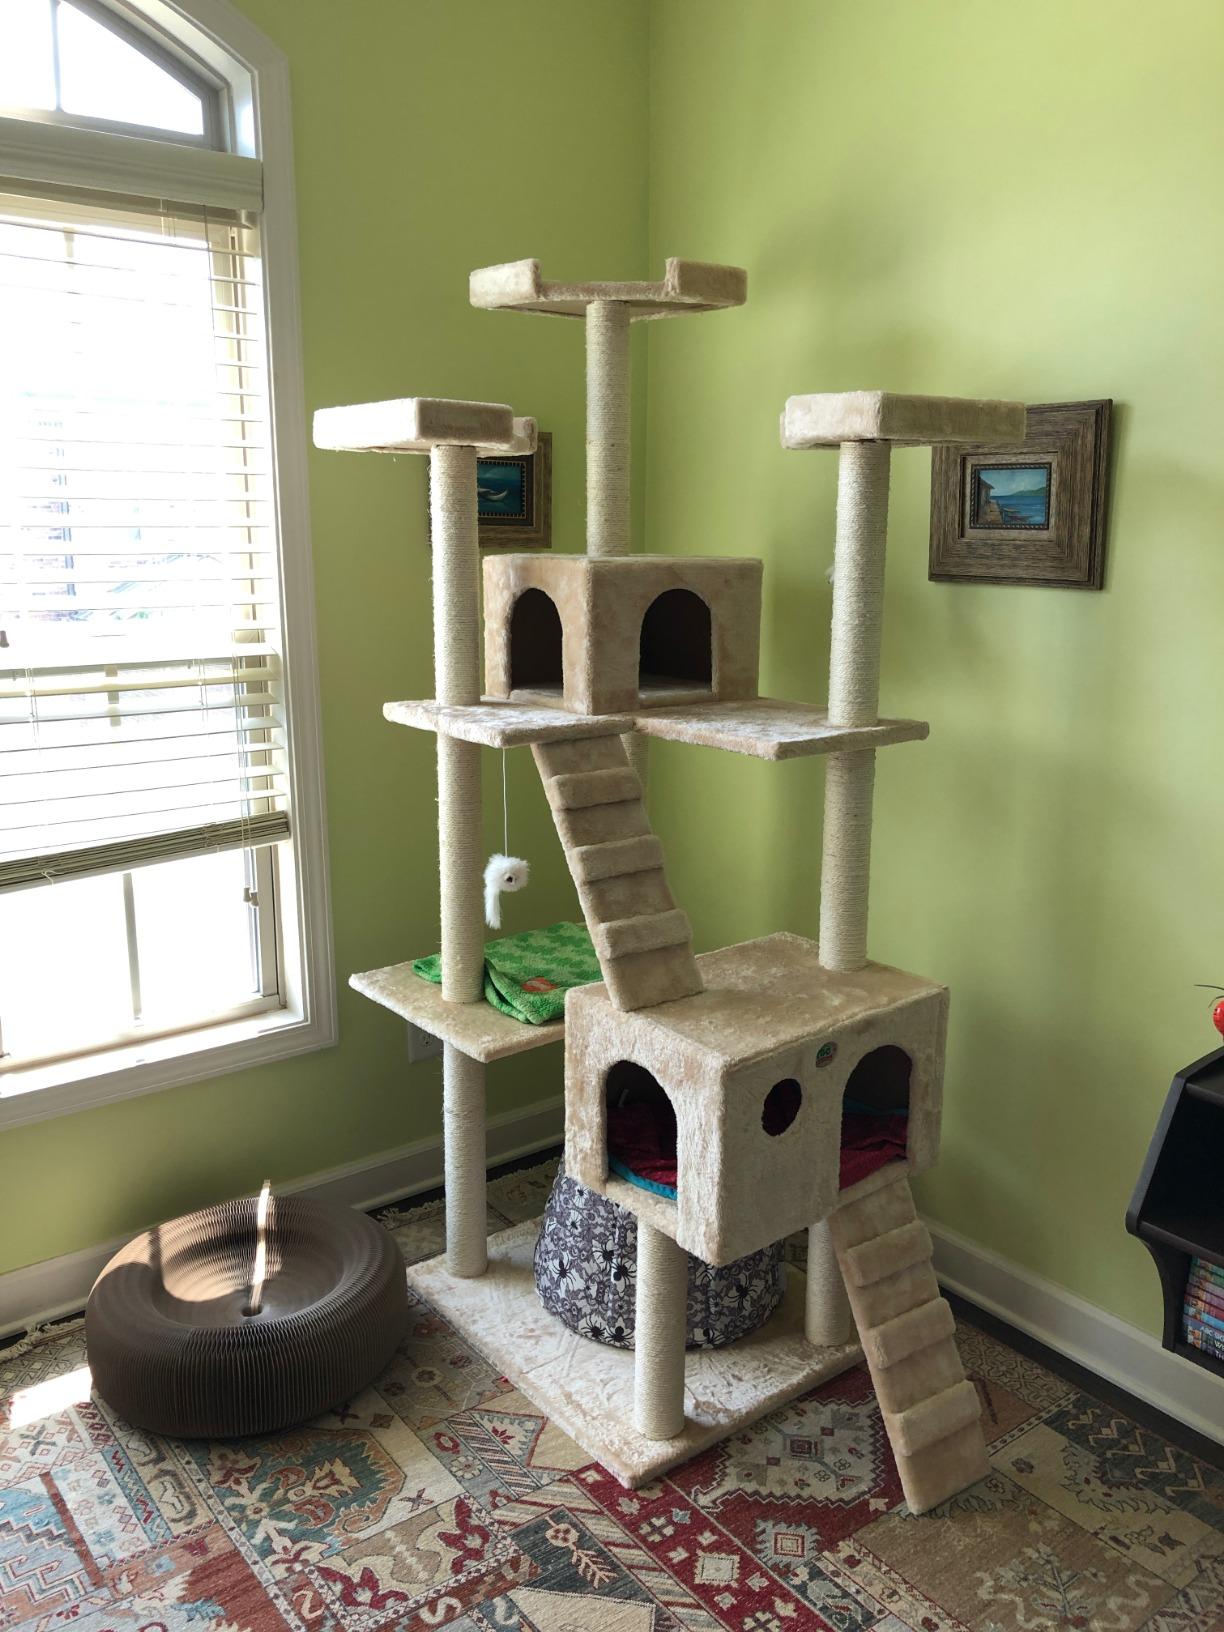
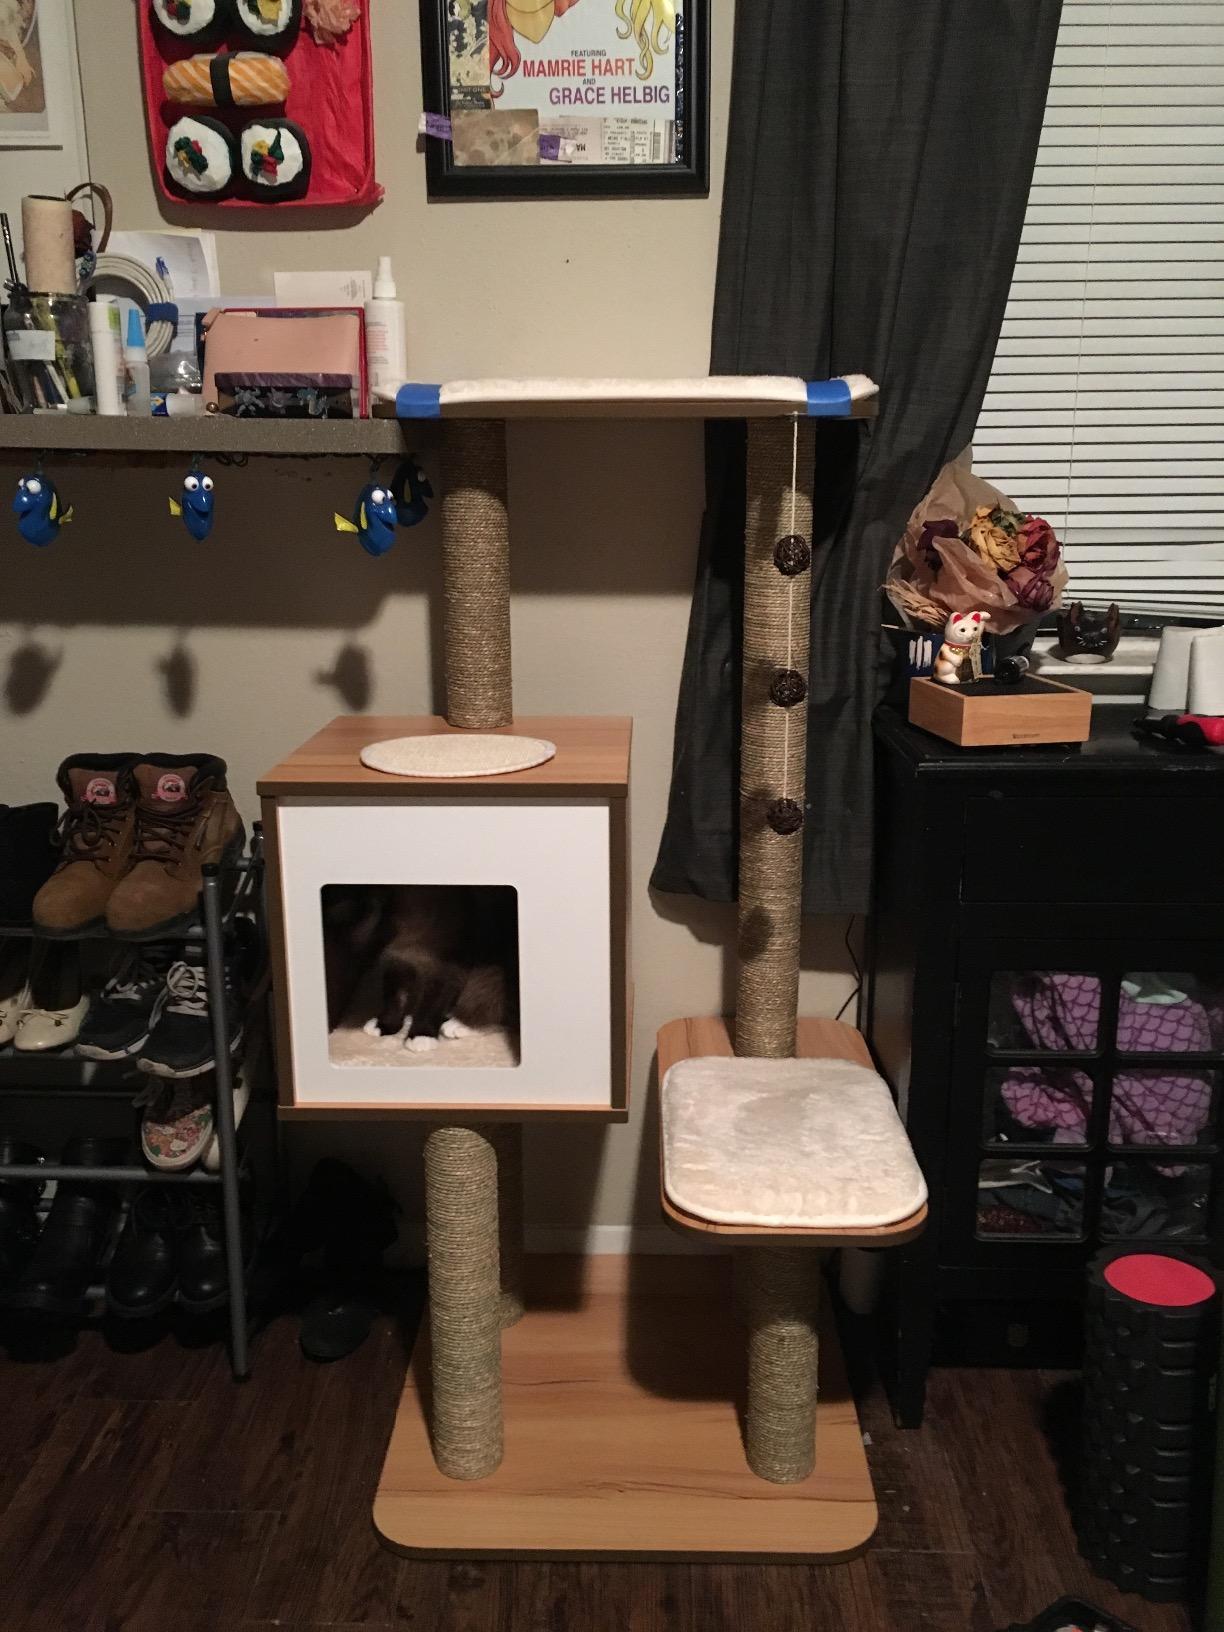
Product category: items_cat tree
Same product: no